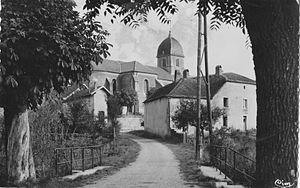
Carte postale ancienne montrant le chemin du lavoir a Rioz vers 1918
Rioz est une commune française située dans le département de Haute-Saône en région de Bourgogne-Franche-Comté.